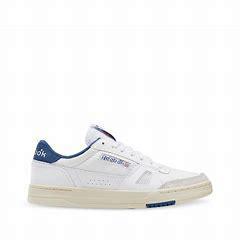
Brand: Reebok
Model: LT Court